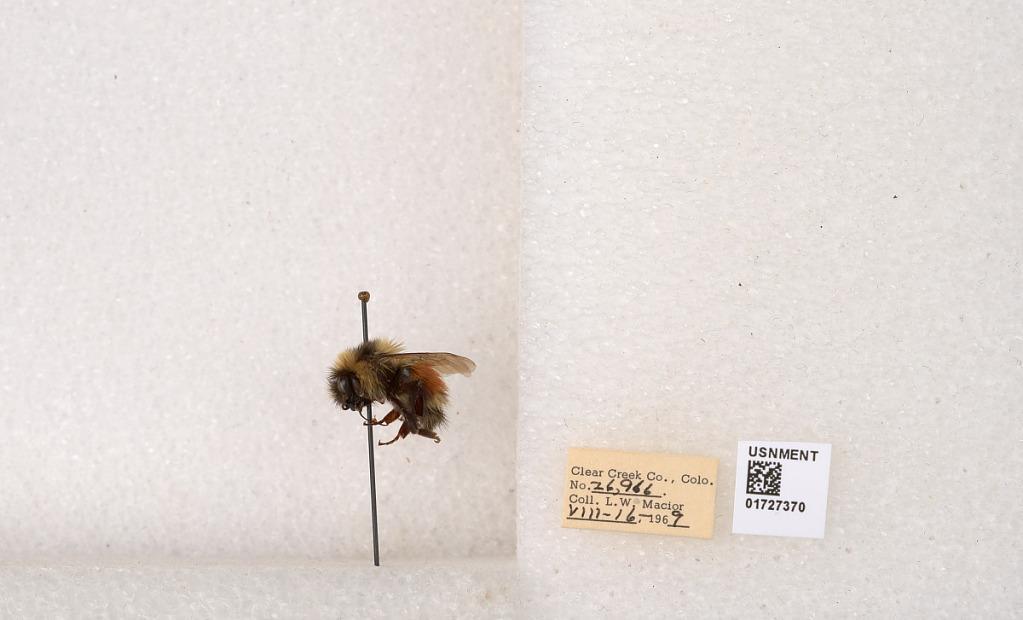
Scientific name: Bombus (Pyrobombus) sylvicola Kirby
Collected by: L. Macior
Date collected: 1969-8-16
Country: United States
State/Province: Colorado
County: Clear Creek
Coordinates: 39.7006, -105.694